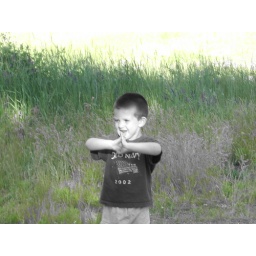
in a field of green